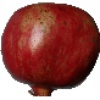
Label: Pomegranate 1